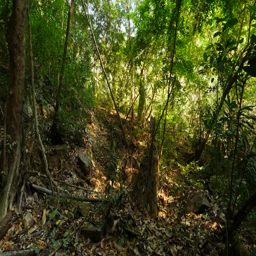
die tree in the tropical forest